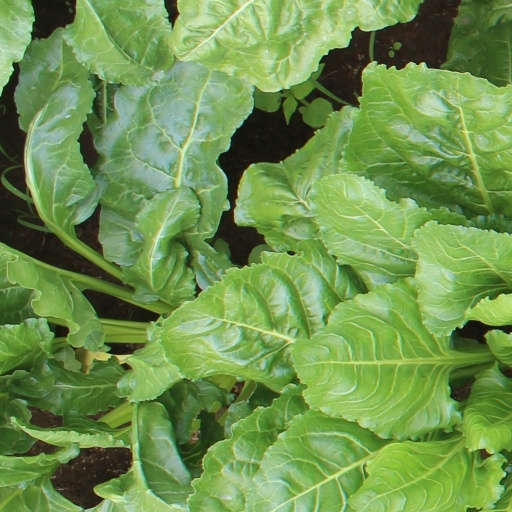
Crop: sugar beet